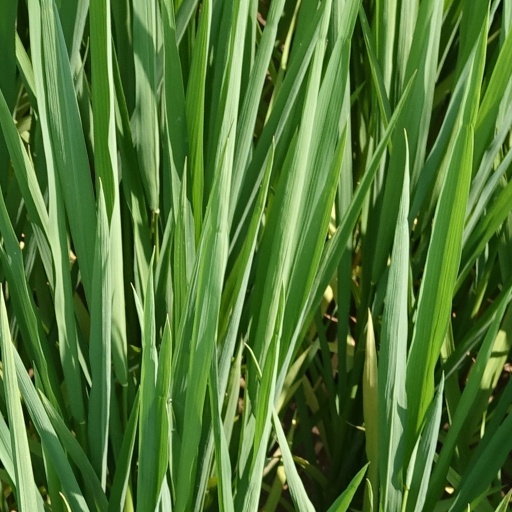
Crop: rice